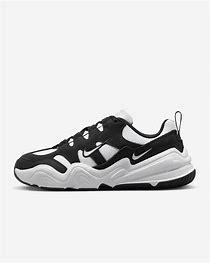
Brand: Nike
Model: Tech Hera